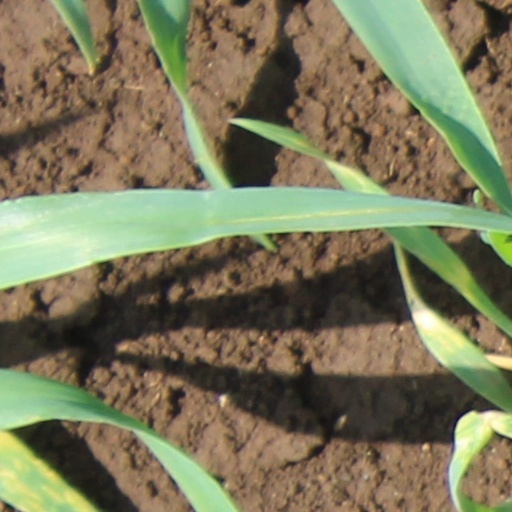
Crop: wheat